Big Shot (TV series)

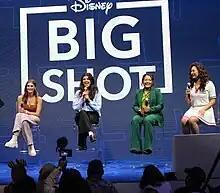
Cast members appearing at D23 Expo 2022

In October 2019, Disney+ ordered a ten-episode hour-long comedy-drama based on an original idea by Brad Garrett, who pitched the idea to David E. Kelley and developed it along with Dean Lorey. The trio along with Bill D'Elia were to executive produce with ABC Signature acting as the Production house. Lorey was to write the script and D'Elia to direct the first episode. On September 2, 2021, Disney+ renewed the series for a second season. On February 17, 2023, Disney+ cancelled the series after two seasons.